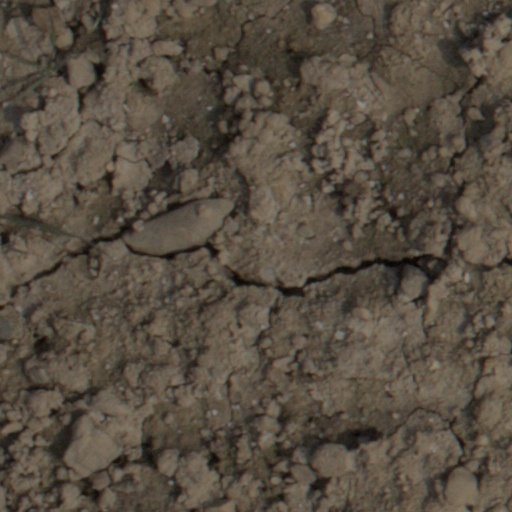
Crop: wheat